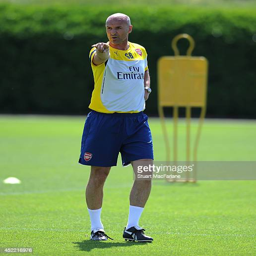
football player during a training session